Conservation and restoration of fur objects

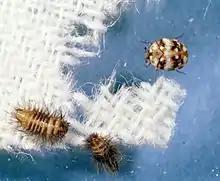
Carpet beetles eating wool

"Furs are among the most exquisite delicacies for critters..." "Fiber-feeding insects need the vitamins and amino acids found in their scavenger diet." "Clean fur lacks these supplements and must be contaminated with a certain amount of soilage like perspiration, body oils, airborne micro-organisms before insects become and issue. The only "clean" fur is one that has been sterilized through conservation efforts. The most common insects that infest fur objects are moths and carpet beetles. Most pests will lay eggs on or inside the object and the larvae will actually cause the most damage as they grow to adulthood. Infestation is evidenced by small piles of dust, the frass and casts of the insects in shedding in their growth cycle. Evidence of previous infestations on fur objects include the bodies of dead insects and their casings on the surface of the object and "concave scars" with a "scalloped" appearance from their round mandibles.